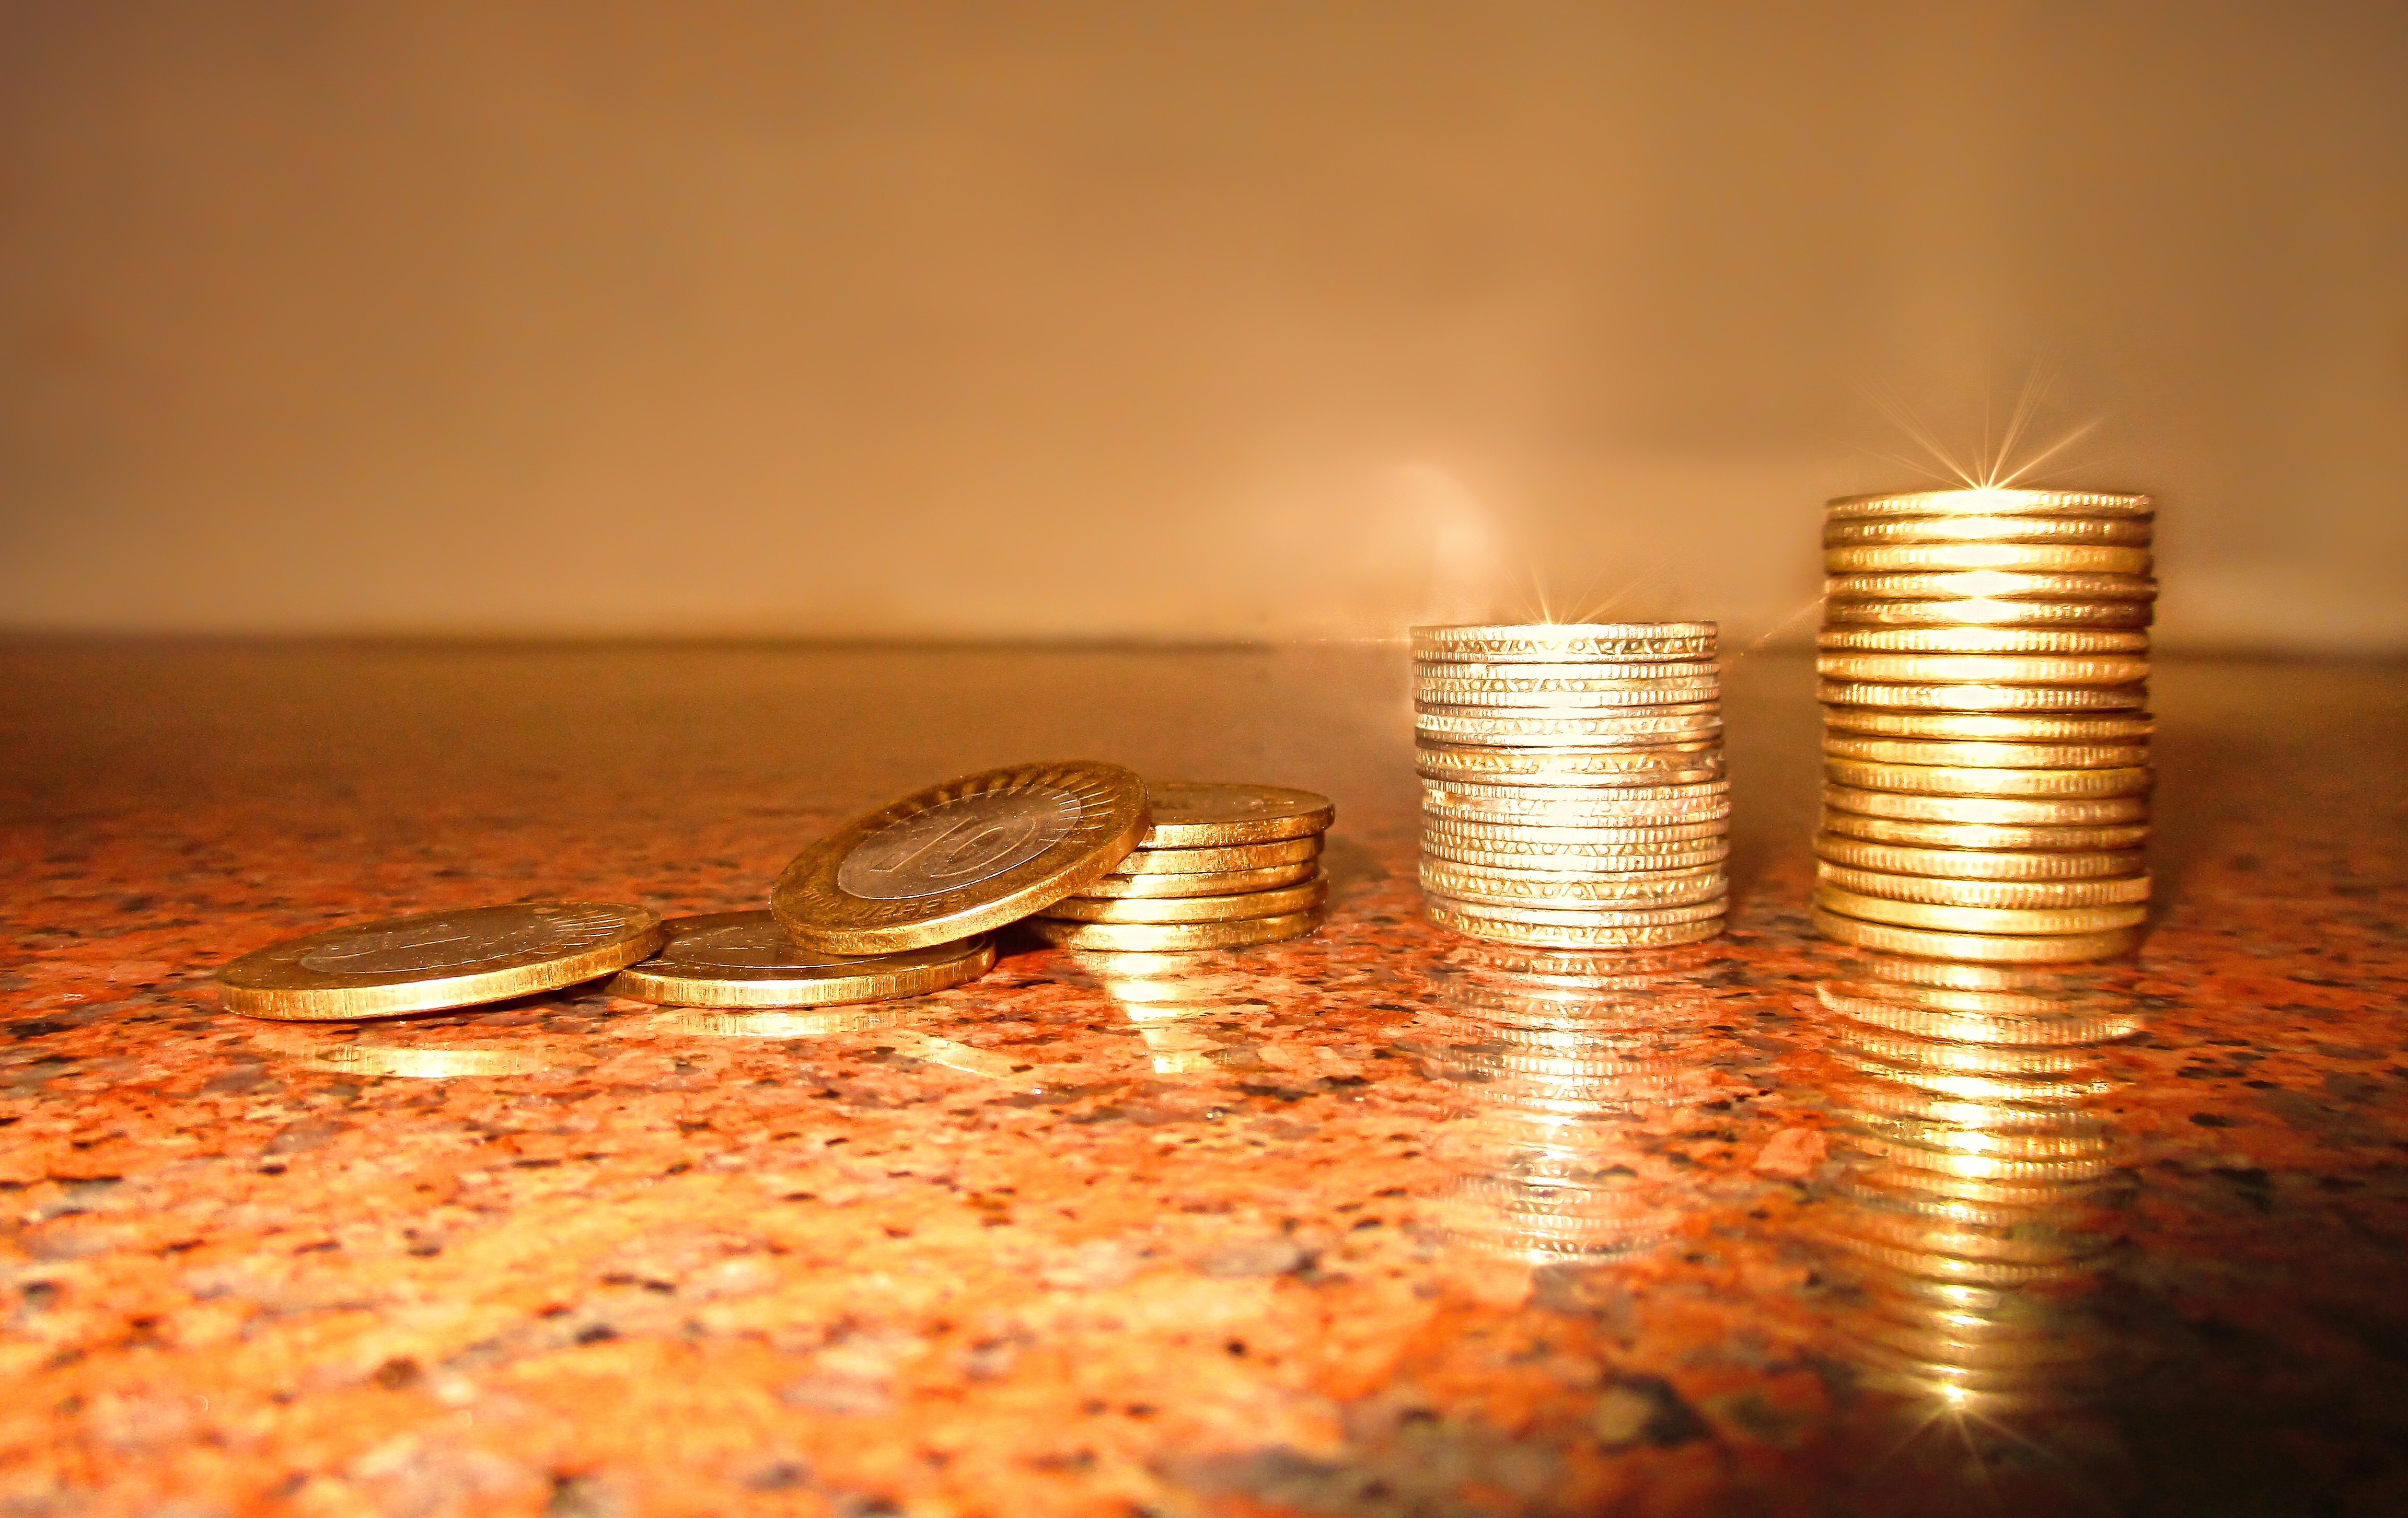
light, sunlight, morning, reflection, money, close up, currency, macro photography